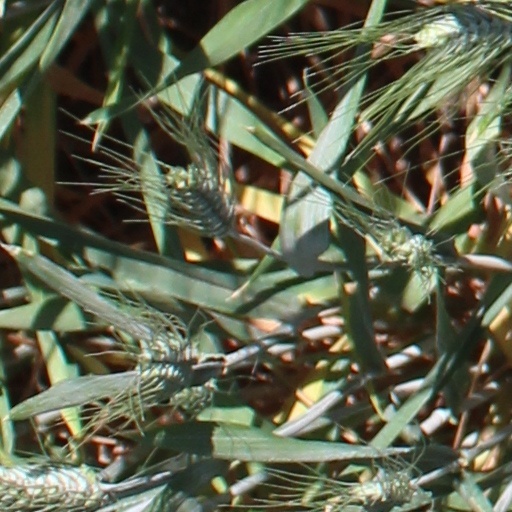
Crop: wheat